Beijing Daxing International Airport

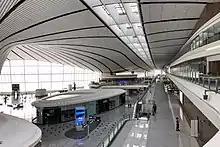
Concourse A

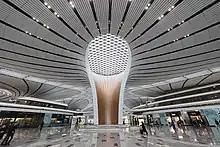
Interior of Beijing Daxing International Airport

It was initially planned for airlines of the SkyTeam alliance to be relocated to the new airport, while Star Alliance airlines would remain at Capital, effectively making both airports hubs. This was confirmed in 2016, when the Civil Aviation Administration of China announced that China Southern Airlines, China Eastern Airlines and XiamenAir along with other SkyTeam airlines would move to the new airport, while Air China and other Star Alliance carriers would remain at Capital. China Southern, China Eastern and Beijing Capital Airlines' intentions to move to Daxing were confirmed by a Xinhua report in December 2017.